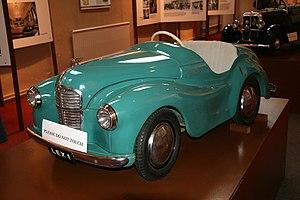
Une voiture à pédales est un quadricycle à propulsion humaine dont les quatre roues sont disposées par deux sur deux axes distants.